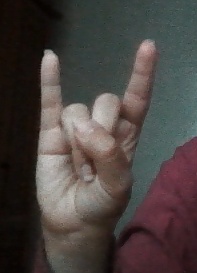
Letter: la